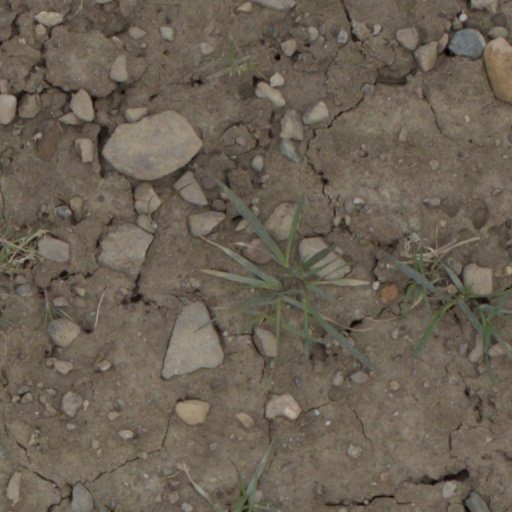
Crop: wheat